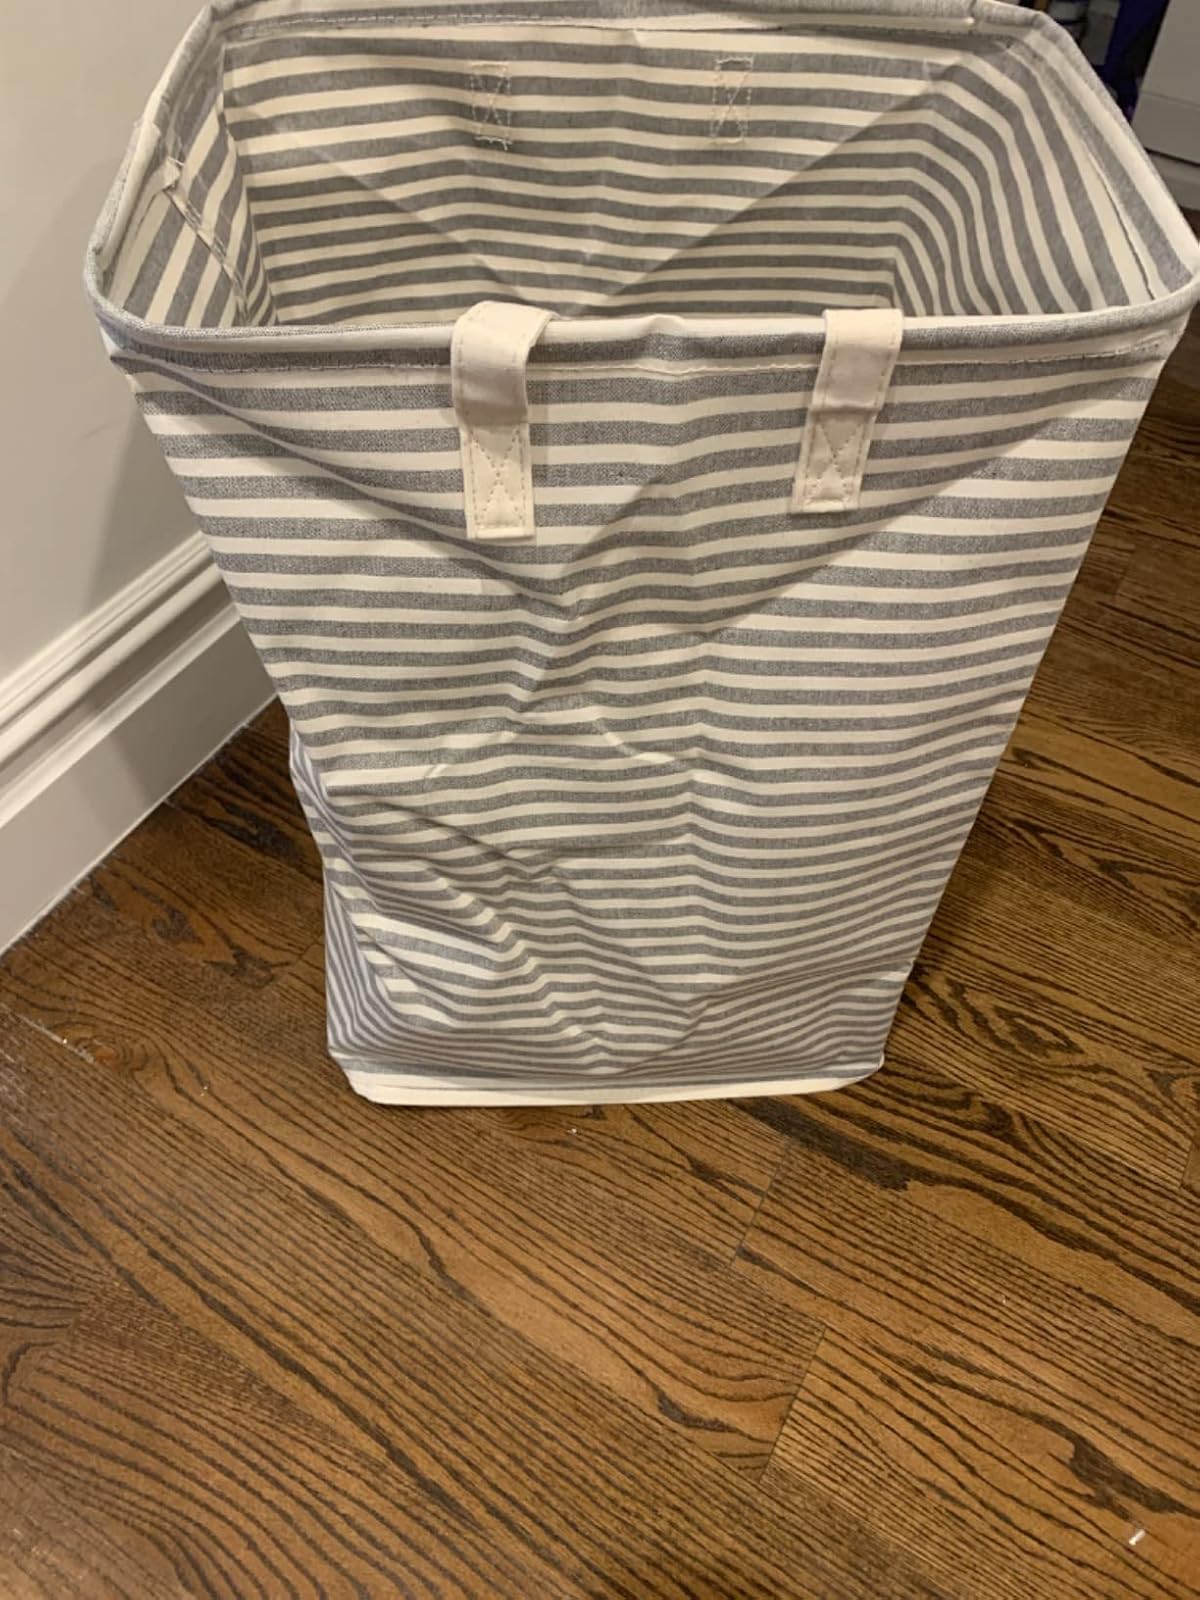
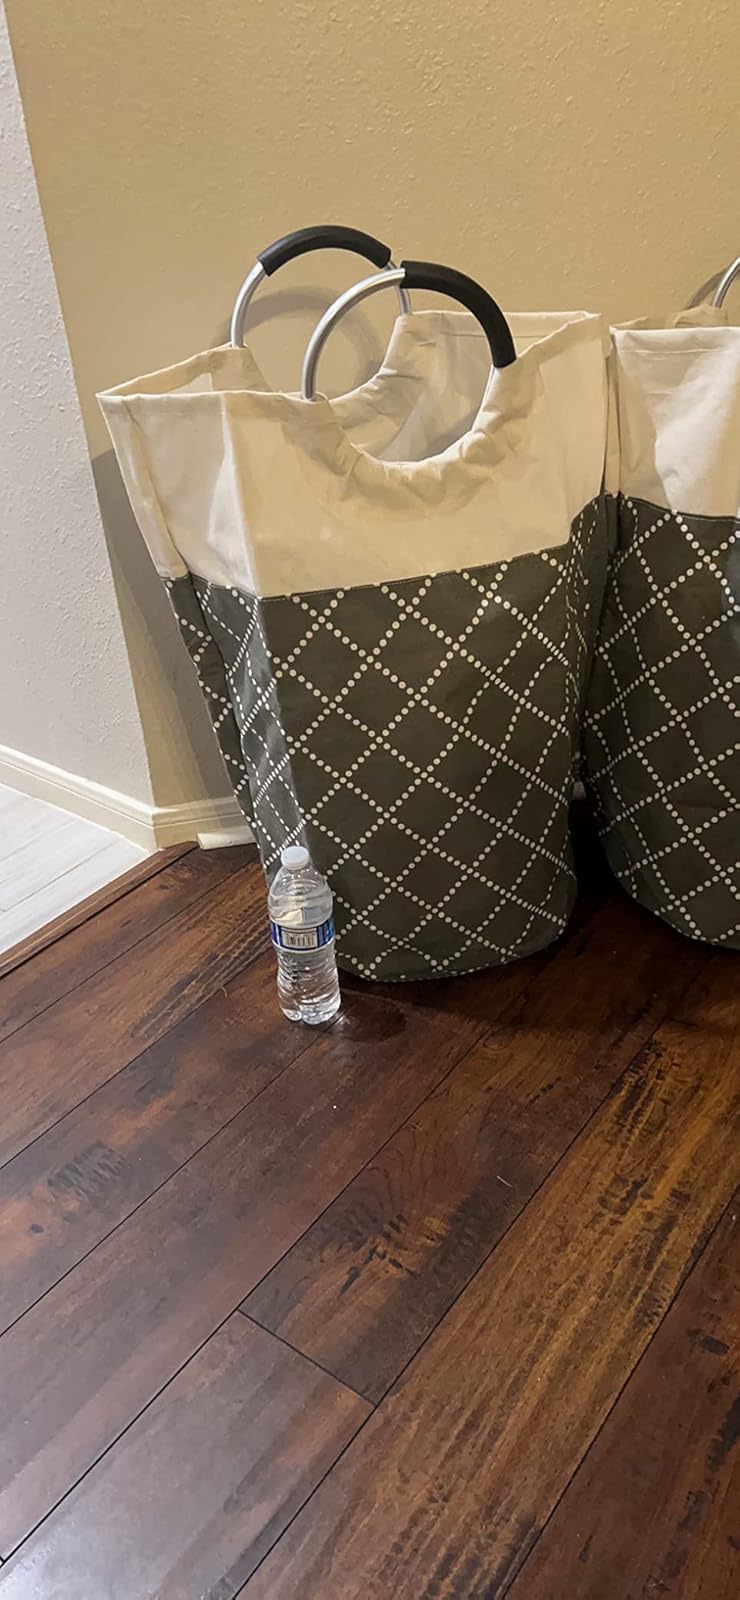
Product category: items_hamper
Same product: no